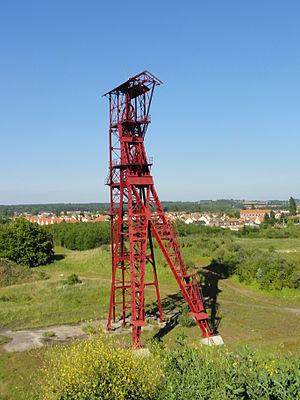
La fosse n° 8 - 8 bis de la Compagnie des mines de Dourges était un charbonnage du bassin minier du Nord-Pas-de-Calais constitué de deux puits situé à Évin-Malmaison, Pas-de-Calais, Nord-Pas-de-Calais, France. This building is inscrit au titre des Monuments Historiques. It is indexed in the Base Mérimée, a database of architectural heritage maintained by the French Ministry of Culture,
La fosse nᵒ 8 - 8 bis dite Émile Cornuault de la Compagnie des mines de Dourges est un ancien charbonnage du Bassin minier du Nord-Pas-de-Calais, situé à Évin-Malmaison. Le puits nᵒ 8 est commencé le 6 octobre 1919 au nord-est de la concession, dans une partie encore inexploitée de celle-ci. Le puits nᵒ 8 bis est commencé en 1923. La fosse commence à extraire en 1924. De vastes cités sont bâties au nord. Les terrils nᵒˢ 109, 113 et 113A sont édifiés au sud et à l'est de la fosse.
La chronologie du bassin minier du Nord-Pas-de-Calais au XXIᵉ siècle est marquée par le classement ou l'inscription aux monuments historiques de nombreux vestiges de l'exploitation minière, par l'acceptation via des arrêtés issus du ministère de l'Industrie de la renonciation par Charbonnages de France à la plupart des concessions, par l'inscription sur la liste du patrimoine mondial de l'Unesco de 353 éléments répartis sur 109 sites le 30 juin 2012, et enfin, de l'inauguration du Louvre-Lens le 4 décembre 2012 sur le site de la fosse nᵒ 9 des mines de Lens, étant un projet important de la reconversion du bassin minier.
La fosse nᵒ 3 - 3 bis - 3 ter dite Saint-Firmin et Saint-Abel ou de la Direction de la Compagnie des mines de Marles est un ancien charbonnage du Bassin minier du Nord-Pas-de-Calais, situé à Auchel. La fosse nᵒ 3 est commencée en 1863, et les travaux de son puits sont terminés en 1865. La fosse est mise en production l'année suivante, lorsque le puits de la fosse nᵒ 2 s'est effondré. La fosse nᵒ 3 a permis à la Compagnie de Marles de perdurer. Très vite, la production de la fosse nᵒ 3 dépasse les espérances. Un puits nᵒ 3 bis, ou Saint-Abel, est commencé en février ou en avril 1875. Parallèlement, des cités sont édifiées, ainsi que des terrils. Le puits nᵒ 3 ter est commencé en 1922.